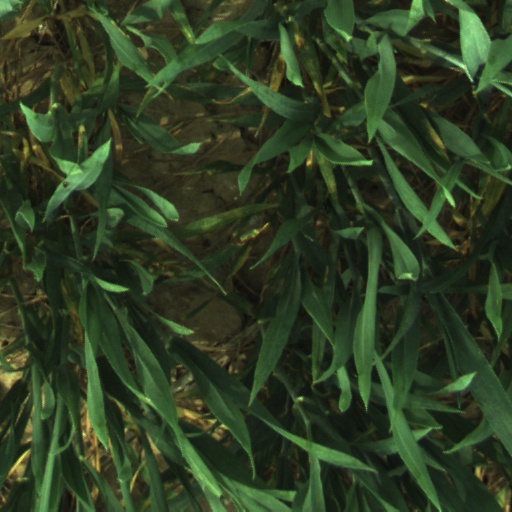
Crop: wheat